Pain in invertebrates

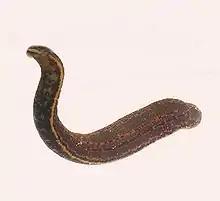
Medicinal leech, "Hirudo medicinalis"

Nociceptors are sensory receptors that respond to potentially damaging stimuli by sending nerve signals to the brain. Although these neurons in invertebrates may have different pathways and relationships to the central nervous system than mammalian nociceptors, nociceptive neurons in invertebrates often fire in response to similar stimuli as mammals, such as high temperature (40°C or more), low pH, capsaicin, and tissue damage. The first invertebrate in which a nociceptive cell was identified was the medicinal leech, "Hirudo medicinalis," which has the characteristic segmented body of an Annelida, each segment possessing a ganglion containing the T (touch), P (pressure) and N (noxious) cells. Later studies on the responses of leech neurones to mechanical, chemical and thermal stimulation motivated researchers to write "These properties are typical of mammalian polymodal nociceptors".